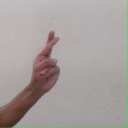
अक्षर: र